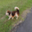
Label: dog